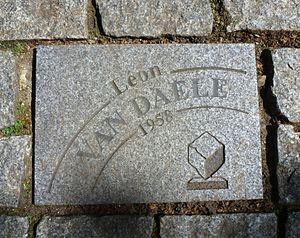
Leon Van Daele, né le 24 février 1933 à Ruddervoorde et mort le 30 avril 2000 à Oostkamp, est un coureur cycliste belge.